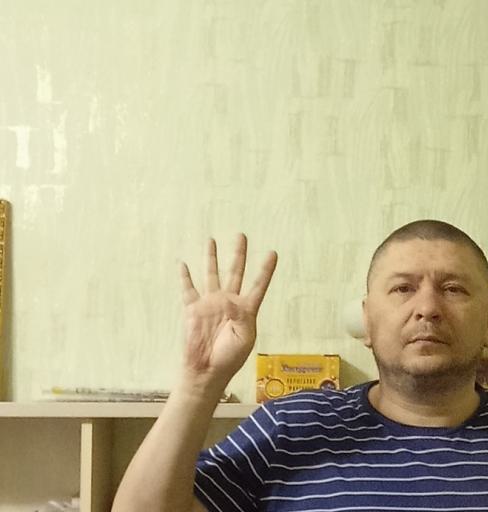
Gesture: four